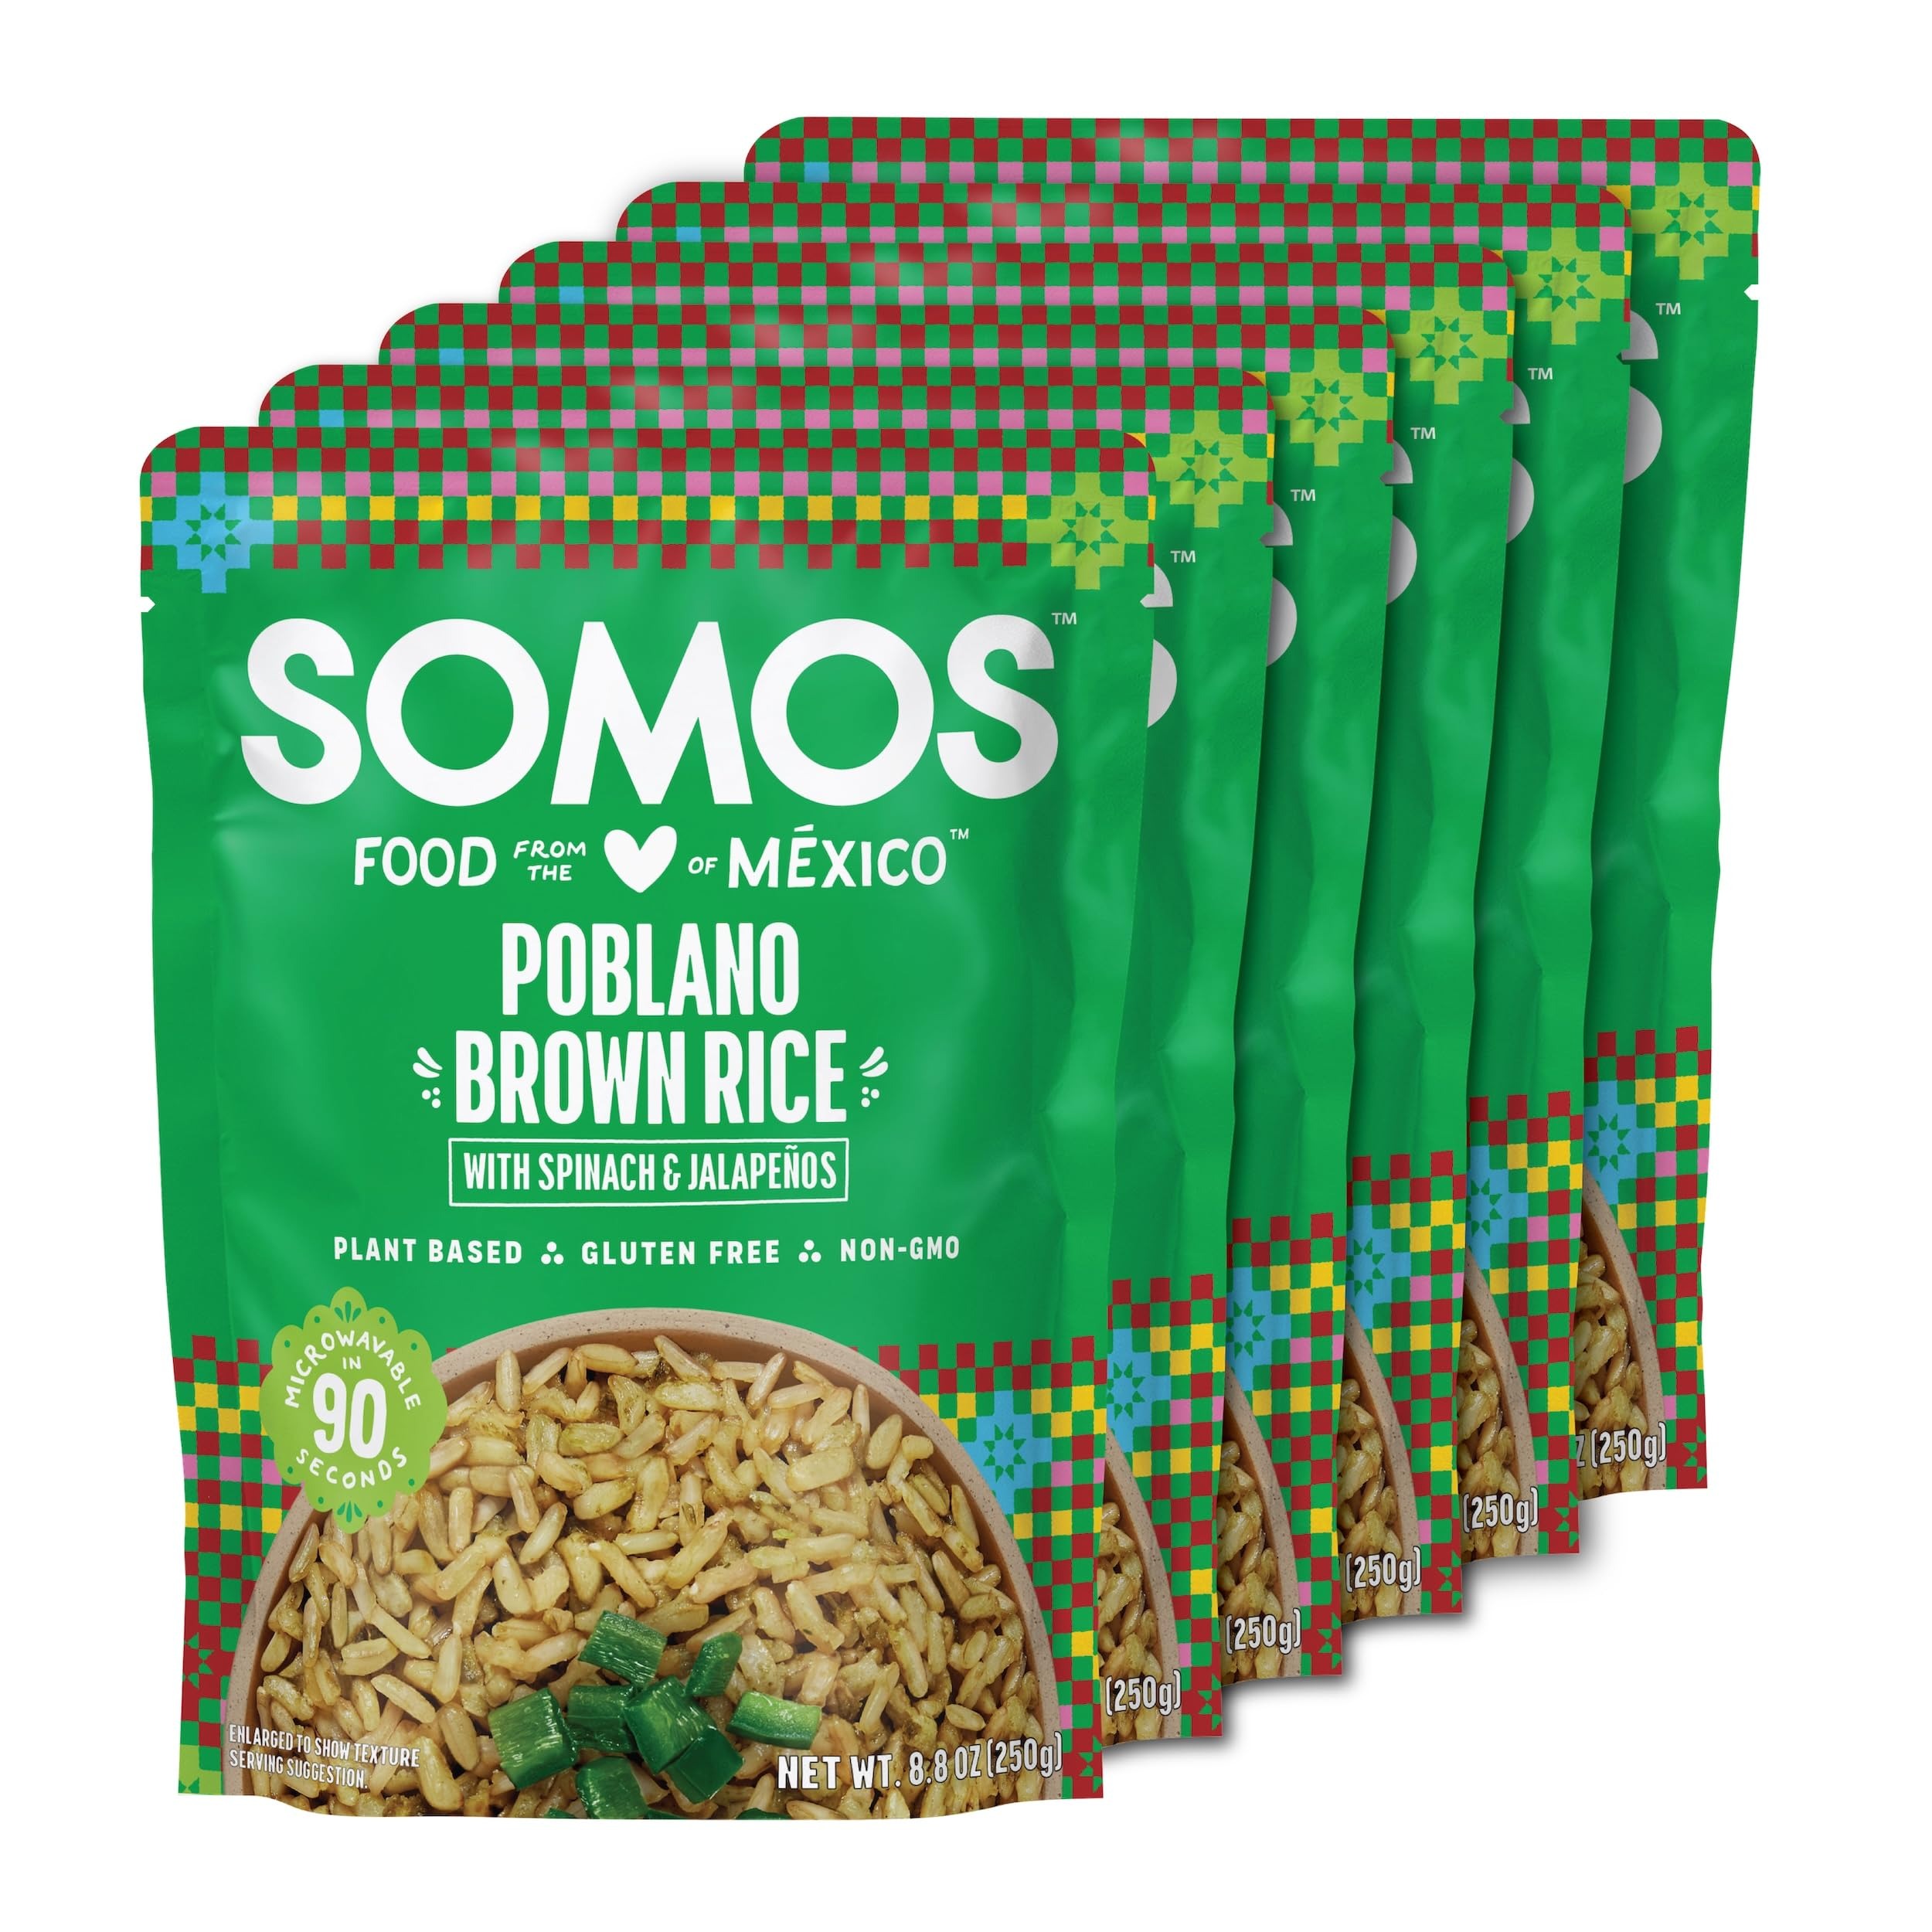
Item Name: SOMOS Poblano Brown Rice - Gluten Free, Non-GMO, Vegan & Microwavable Meals Ready to Eat - Delicious, Healthy & Convenient - Perfect for Burrito Bowls, Tostadas & More | 8.8 oz (Pack of 6)
Bullet Point 1: Convenient Meal Solution: SOMOS Poblano Brown Rice is crafted with care, using high-quality poblano peppers, mild jalapeno peppers, spinach, onion, and garlic. Our commitment to top-notch, natural ingredients guarantees a rich and authentic taste that captures the essence of Mexican cuisine.
Bullet Point 2: Quick & Hassle-Free Meal Prep: Each 8.8 oz pouch serves 2 people, providing a quick and easy meal option in just 90 seconds. Whether you enjoy microwave meals as a side dish or in your favorite Mexican dishes, it's the perfect on-the-go, microwavable option. This ready-to-eat option ensures a delicious meal without the lengthy cooking process.
Bullet Point 3: Plant-Based & Vegan: We take pride in being plant based and vegan-friendly, accommodating a diverse range of dietary preferences. Additionally, our poblano peppers are proudly plant-based, making them a great choice for vegans and vegetarians. It's also gluten free and non-GMO, catering to a variety of dietary preferences and restrictions.
Bullet Point 4: Versatile Usage: Experience the rich Mexican flavors of SOMOS Mexican Rice in a variety of ways. Use it to enhance burrito bowls, tacos, or enjoy it as a stand-alone side dish. Its versatility allows you to get creative and experiment with a variety of dishes.
Bullet Point 5: Homestyle Nostalgia: At SOMOS, we care about both the taste of our food and the planet. Our poblano peppers pouches are BPA-free, ensuring safe food storage, and our product is a convenient, eco-conscious choice for those who care about both flavor and the environment. Don't miss out – click "Add to Cart" and let the fiesta begin!
Product Description: <p><b>Authentic Flavor of Mexico with SOMOS </b><b>Poblano Brown Rice</b></p> <p>Experience the vibrant taste of Mexico with our SOMOS Poblano Brown Rice, a culinary delight that brings the essence of Mexican cuisine to your table. We've carefully crafted this ready-to-eat meal to capture the true flavors of Mexico, all while prioritizing your health and convenience.</p> <p><b>Premium Quality &amp; Healthy Ingredients</b></p> <p>At SOMOS, we believe in providing you with the highest quality products that promote a healthy lifestyle. Our Mexican rice is gluten free, non-GMO, and entirely plant-based. We've selected only the finest ingredients to ensure that every bite is a flavorful and wholesome experience.</p> <p><b>Easy &amp; Convenient Dining with SOMOS Mexican </b><b>Poblano Rice</b></p> <p>Discover the ease of enjoying an authentic Mexican meal from the comfort of your home. Our 8.8 oz pouches make it simple to prepare a delicious dish in minutes. With our microwavable meals, you can satisfy your cravings without the fuss of extensive cooking. Just heat and eat, and you're ready to savor the tastes of Mexico.</p> <p><b>Key Features:</b></p> <ul> <li><b>Vegan &amp; Delicious:</b> Our Mexican poblano pepper is 100% vegan, making it a great choice for those following a plant-based diet.</li> <li><b>Mexican Flavors:</b> The heart of our poblano Rice lies in its rich, authentic Mexican flavors.</li> <li><b>Satisfying &amp; Nutritious:</b> This microwave meal isn't just about flavor; it's also a source of nourishment. Packed with wholesome ingredients and essential nutrients.</li> <li><b>Pack of 6:</b> Our convenient pack of 6 pouches ensures that you have plenty of delicious meals on hand.</li> </ul> <p>Indulge in the cultural richness of Mexico, all within the convenience of your own home. Taste the authenticity, savor the convenience, and enjoy the healthy, plant-based goodness of SOMOS Mexican Poblano Rice today.</p>
Value: 52.8
Unit: Ounce

Price: 3.89